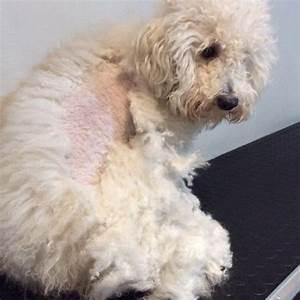
dog